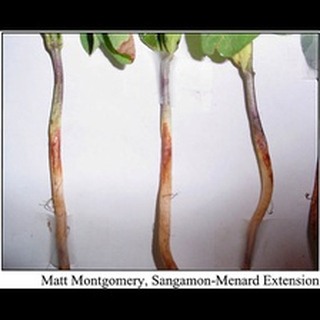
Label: wheat_common_root_rot